Trachtenberg School of Public Policy and Public Administration

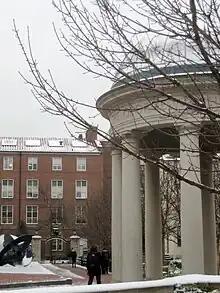
The Trachtenberg School sits next to Kogan Plaza.

The doctoral program offers a rigorous multidisciplinary curriculum that prepares students for careers in university teaching and research, research institutions, federal, state, and local governments, and international organizations. In addition to developing broad analytical skills in multiple subjects, students take courses designed to prepare them to undertake research in specific areas of public policy and administration. Through course work in each specialized field, students develop expertise for a variety of careers in the public and private sectors.